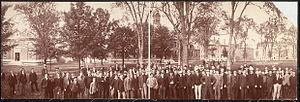
La Phillips Exeter Academy est une école privée mixte en internat, pour des élèves en lycée de la troisième à la terminale et en cycle postgraduate, qui occupe une superficie de 250 hectares à Exeter dans l'État du New Hampshire aux États-Unis, à 50 kilomètres au nord de Boston.